James Laidley

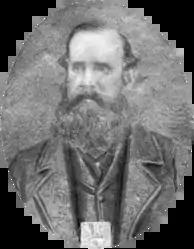

James Turquand Laidley (1823 – 29 March 1877) was a pastoralist and Member of the Queensland Legislative Council in the colony of Queensland (later a state of Australia).